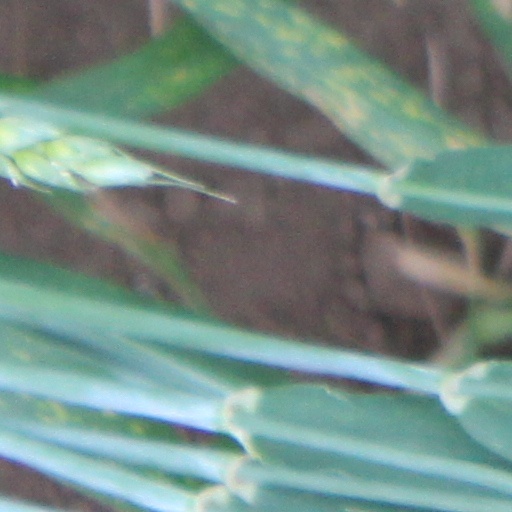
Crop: wheat